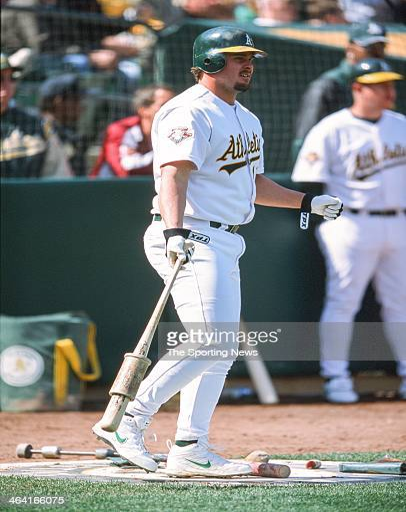
actor during the game against sports team